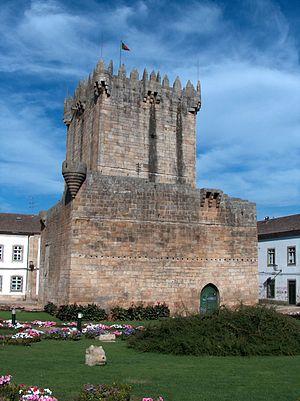
Cet article recense les monuments nationaux du district de Vila Real, au Portugal.